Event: Nepal Earthquake
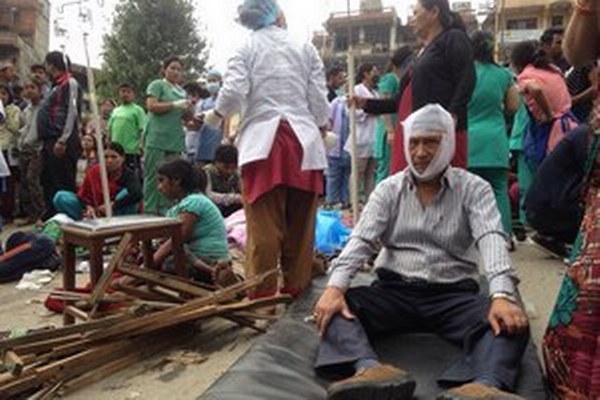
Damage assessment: damage